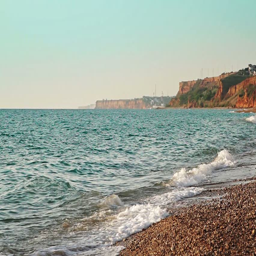
waves are rolling on a pebble beach .